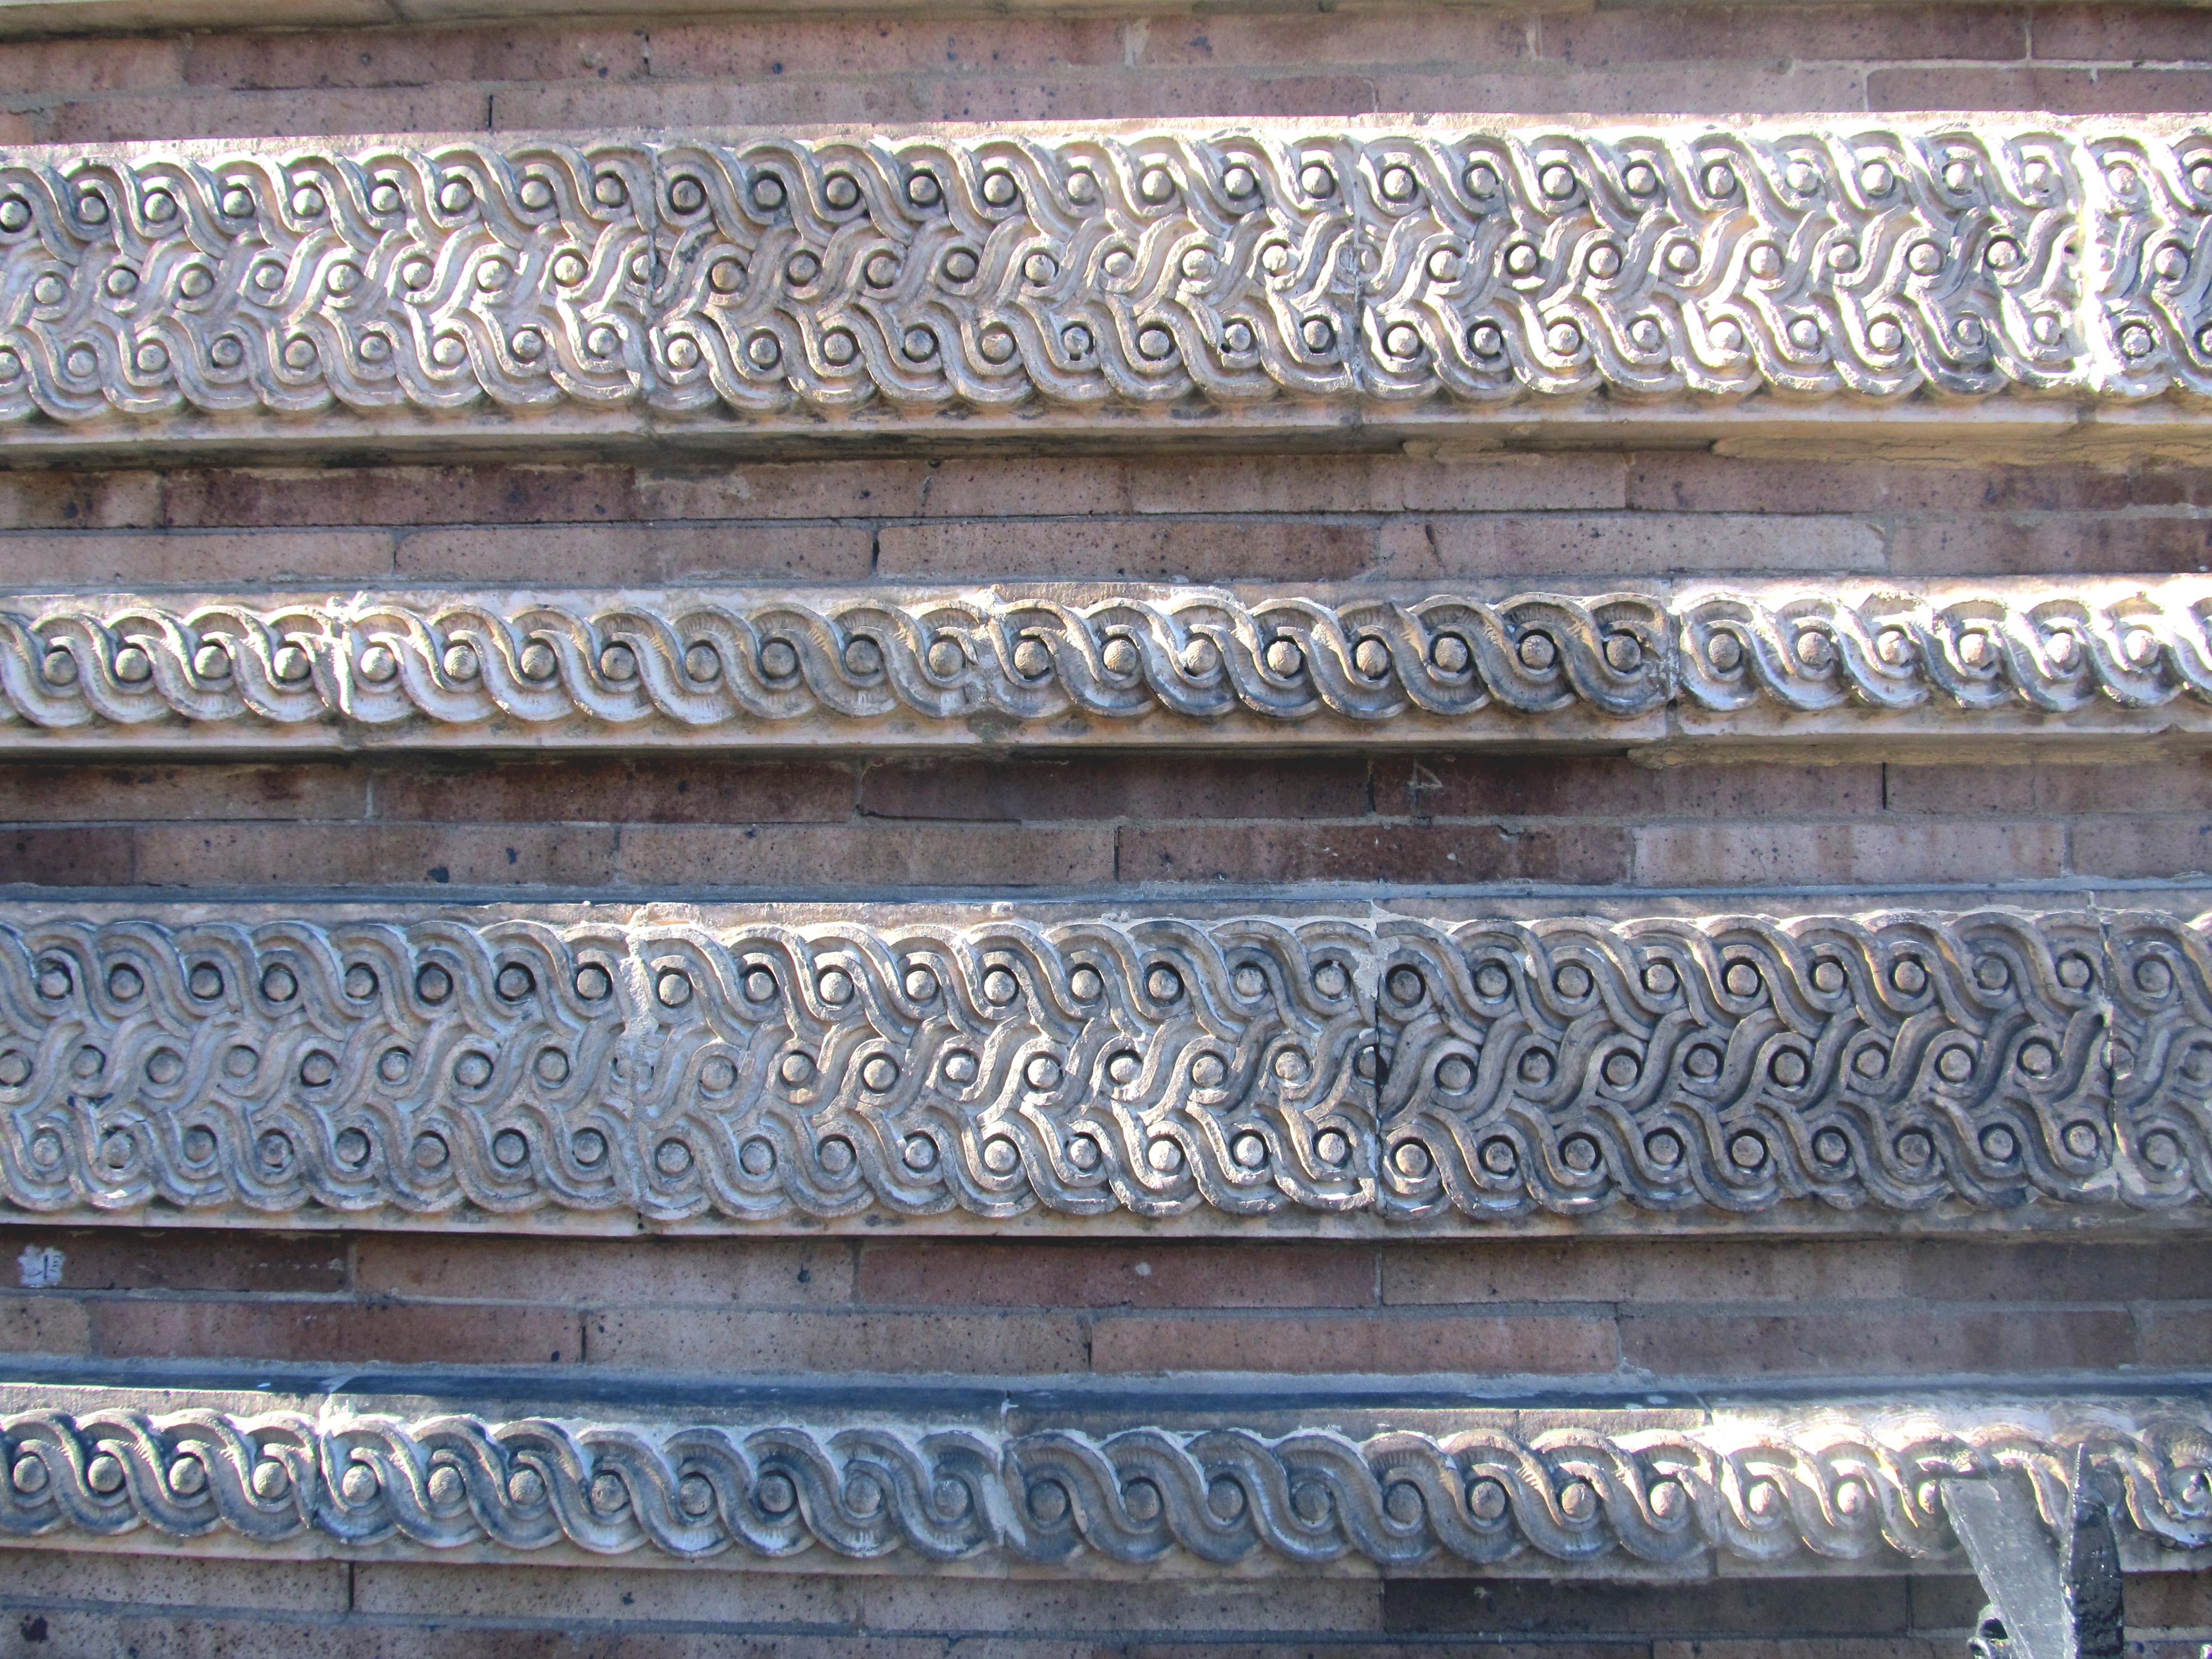
wood, vintage, decoration, metal, frame, material, design, ornate, decorative, iron, detail, border, architectural, scroll